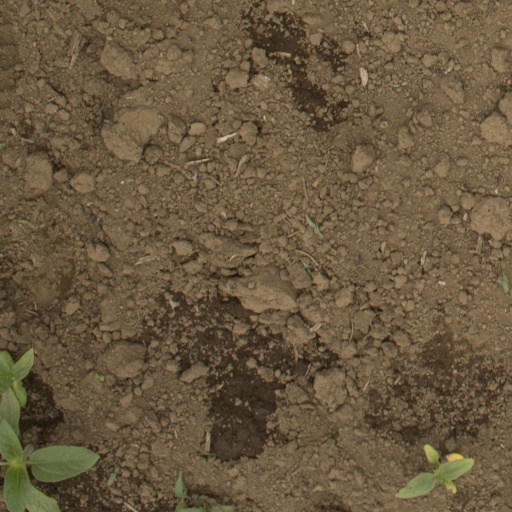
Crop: Jerusalem artichoke